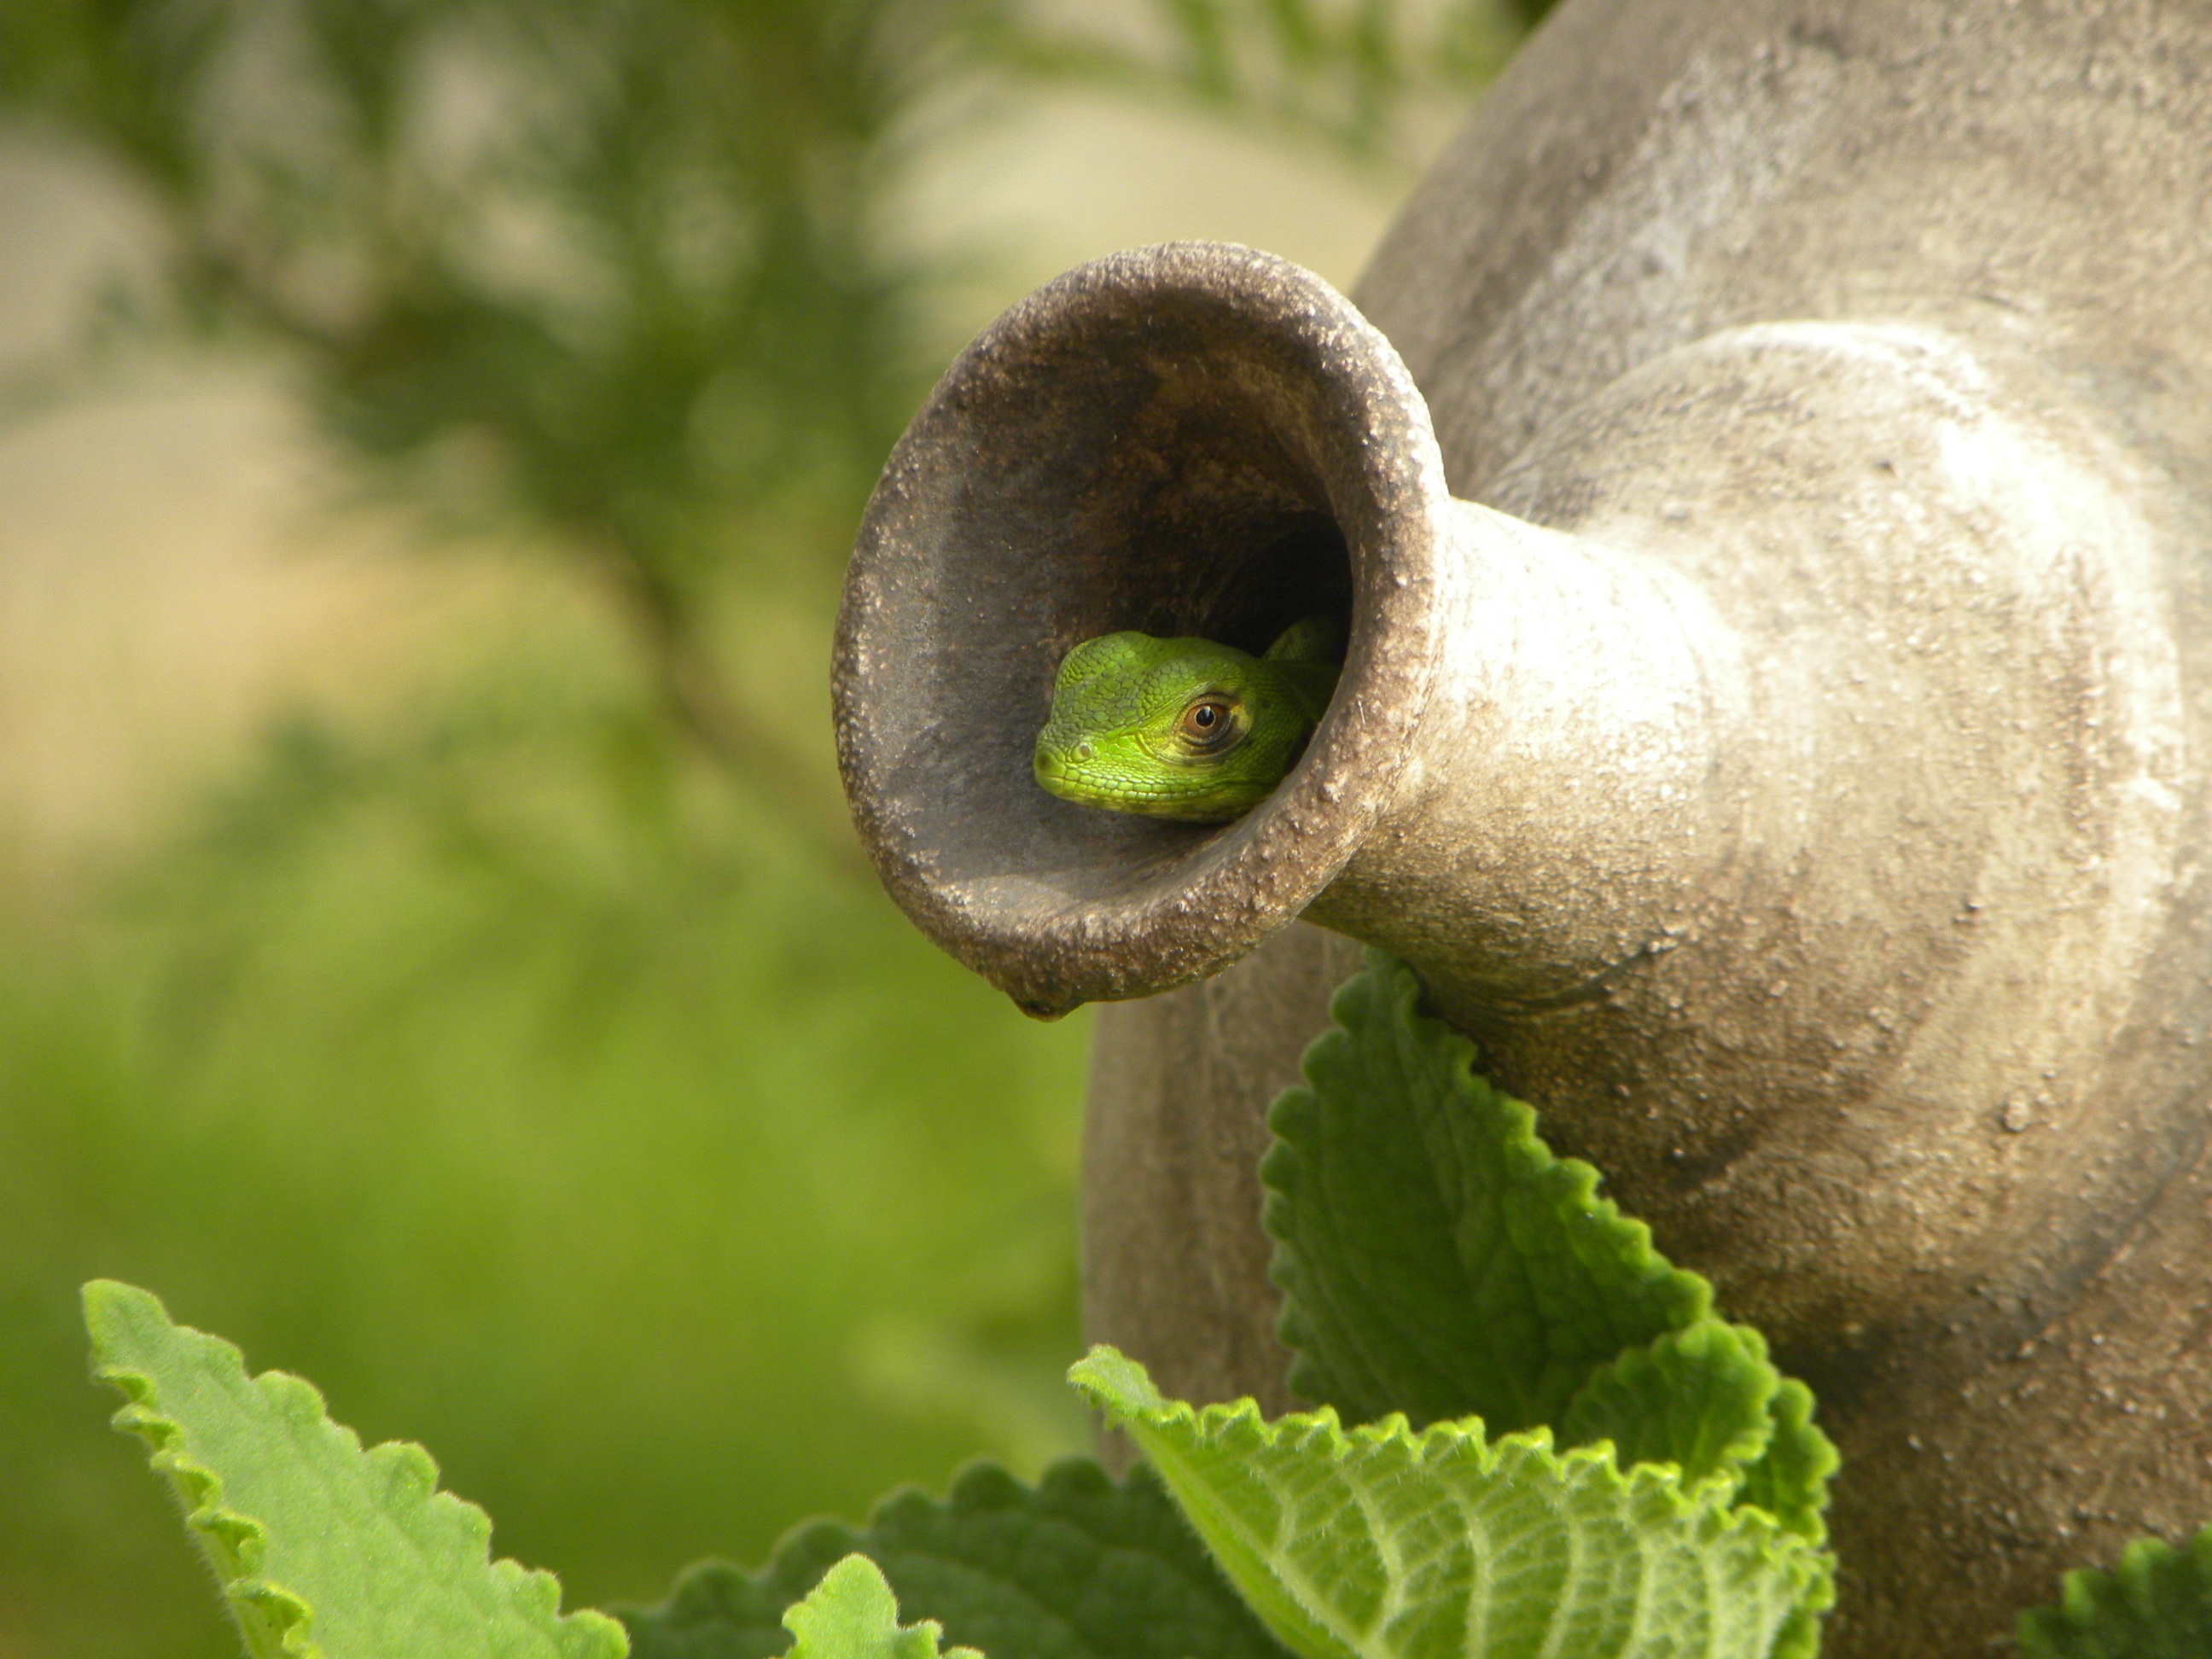
nature, branch, plant, leaf, flower, animal, green, produce, soil, flora, iguana, fauna, close up, macro photography, plant stem